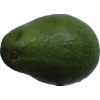
Label: green_avocado